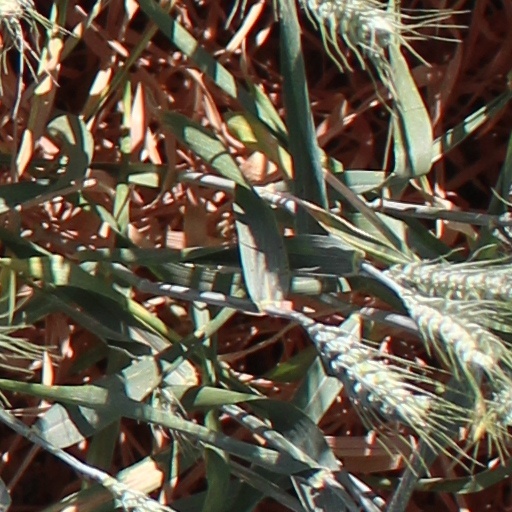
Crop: wheat